Waldo R. Tobler

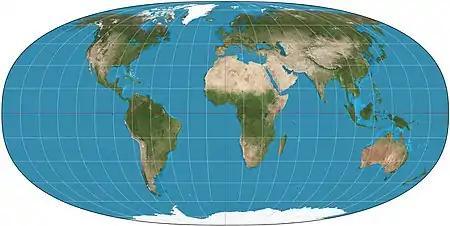
The world on Tobler hyperelliptical projection. 15° graticule; α = 0, γ=1.18314; k= 2.5.

In 1977, Tobler then moved to the University of California, Santa Barbara 1977, to be closer to the West Coast, where he grew up. Here, he continued his research in employing computers to cartography, flow, and other applications. At UC Santa Barbara, he worked with geographers Reginald Golledge and Michael Frank Goodchild. Until his retirement, he held the positions of Professor of Geography and Professor of Statistics at the University of California, Santa Barbara. He was an active Professor Emeritus here until his death.